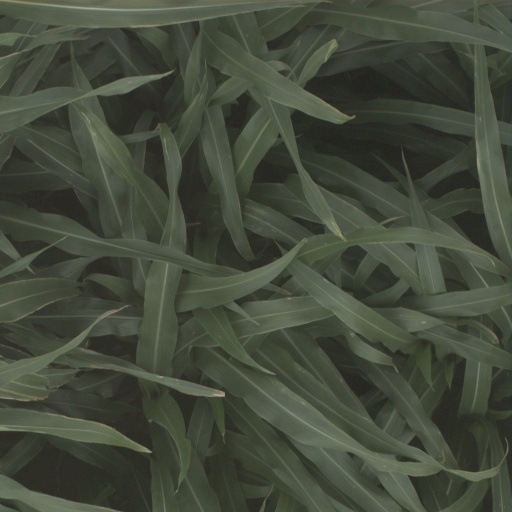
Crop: sorghum